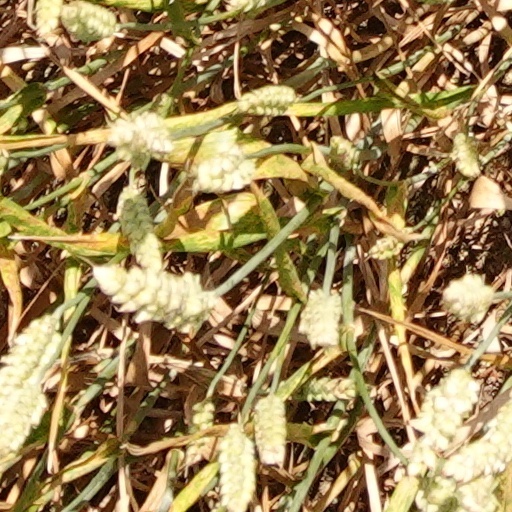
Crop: wheat